Venus of Venice

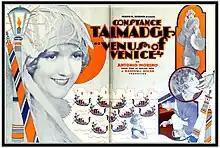

Venus of Venice is a 1927 American silent romantic comedy film directed by Marshall Neilan and starring Constance Talmadge and Antonio Moreno. Talmadge's own production unit produced with distribution through First National Pictures.